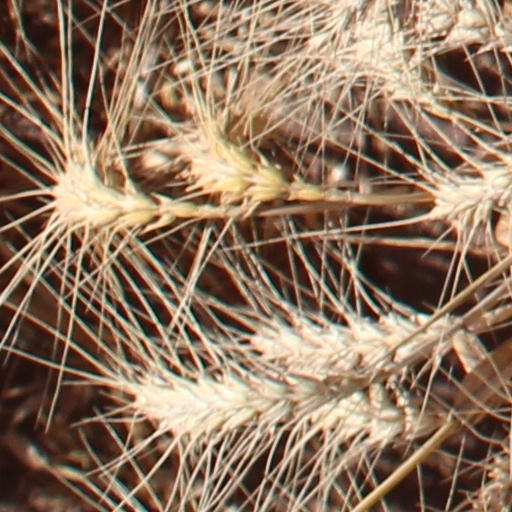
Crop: wheat